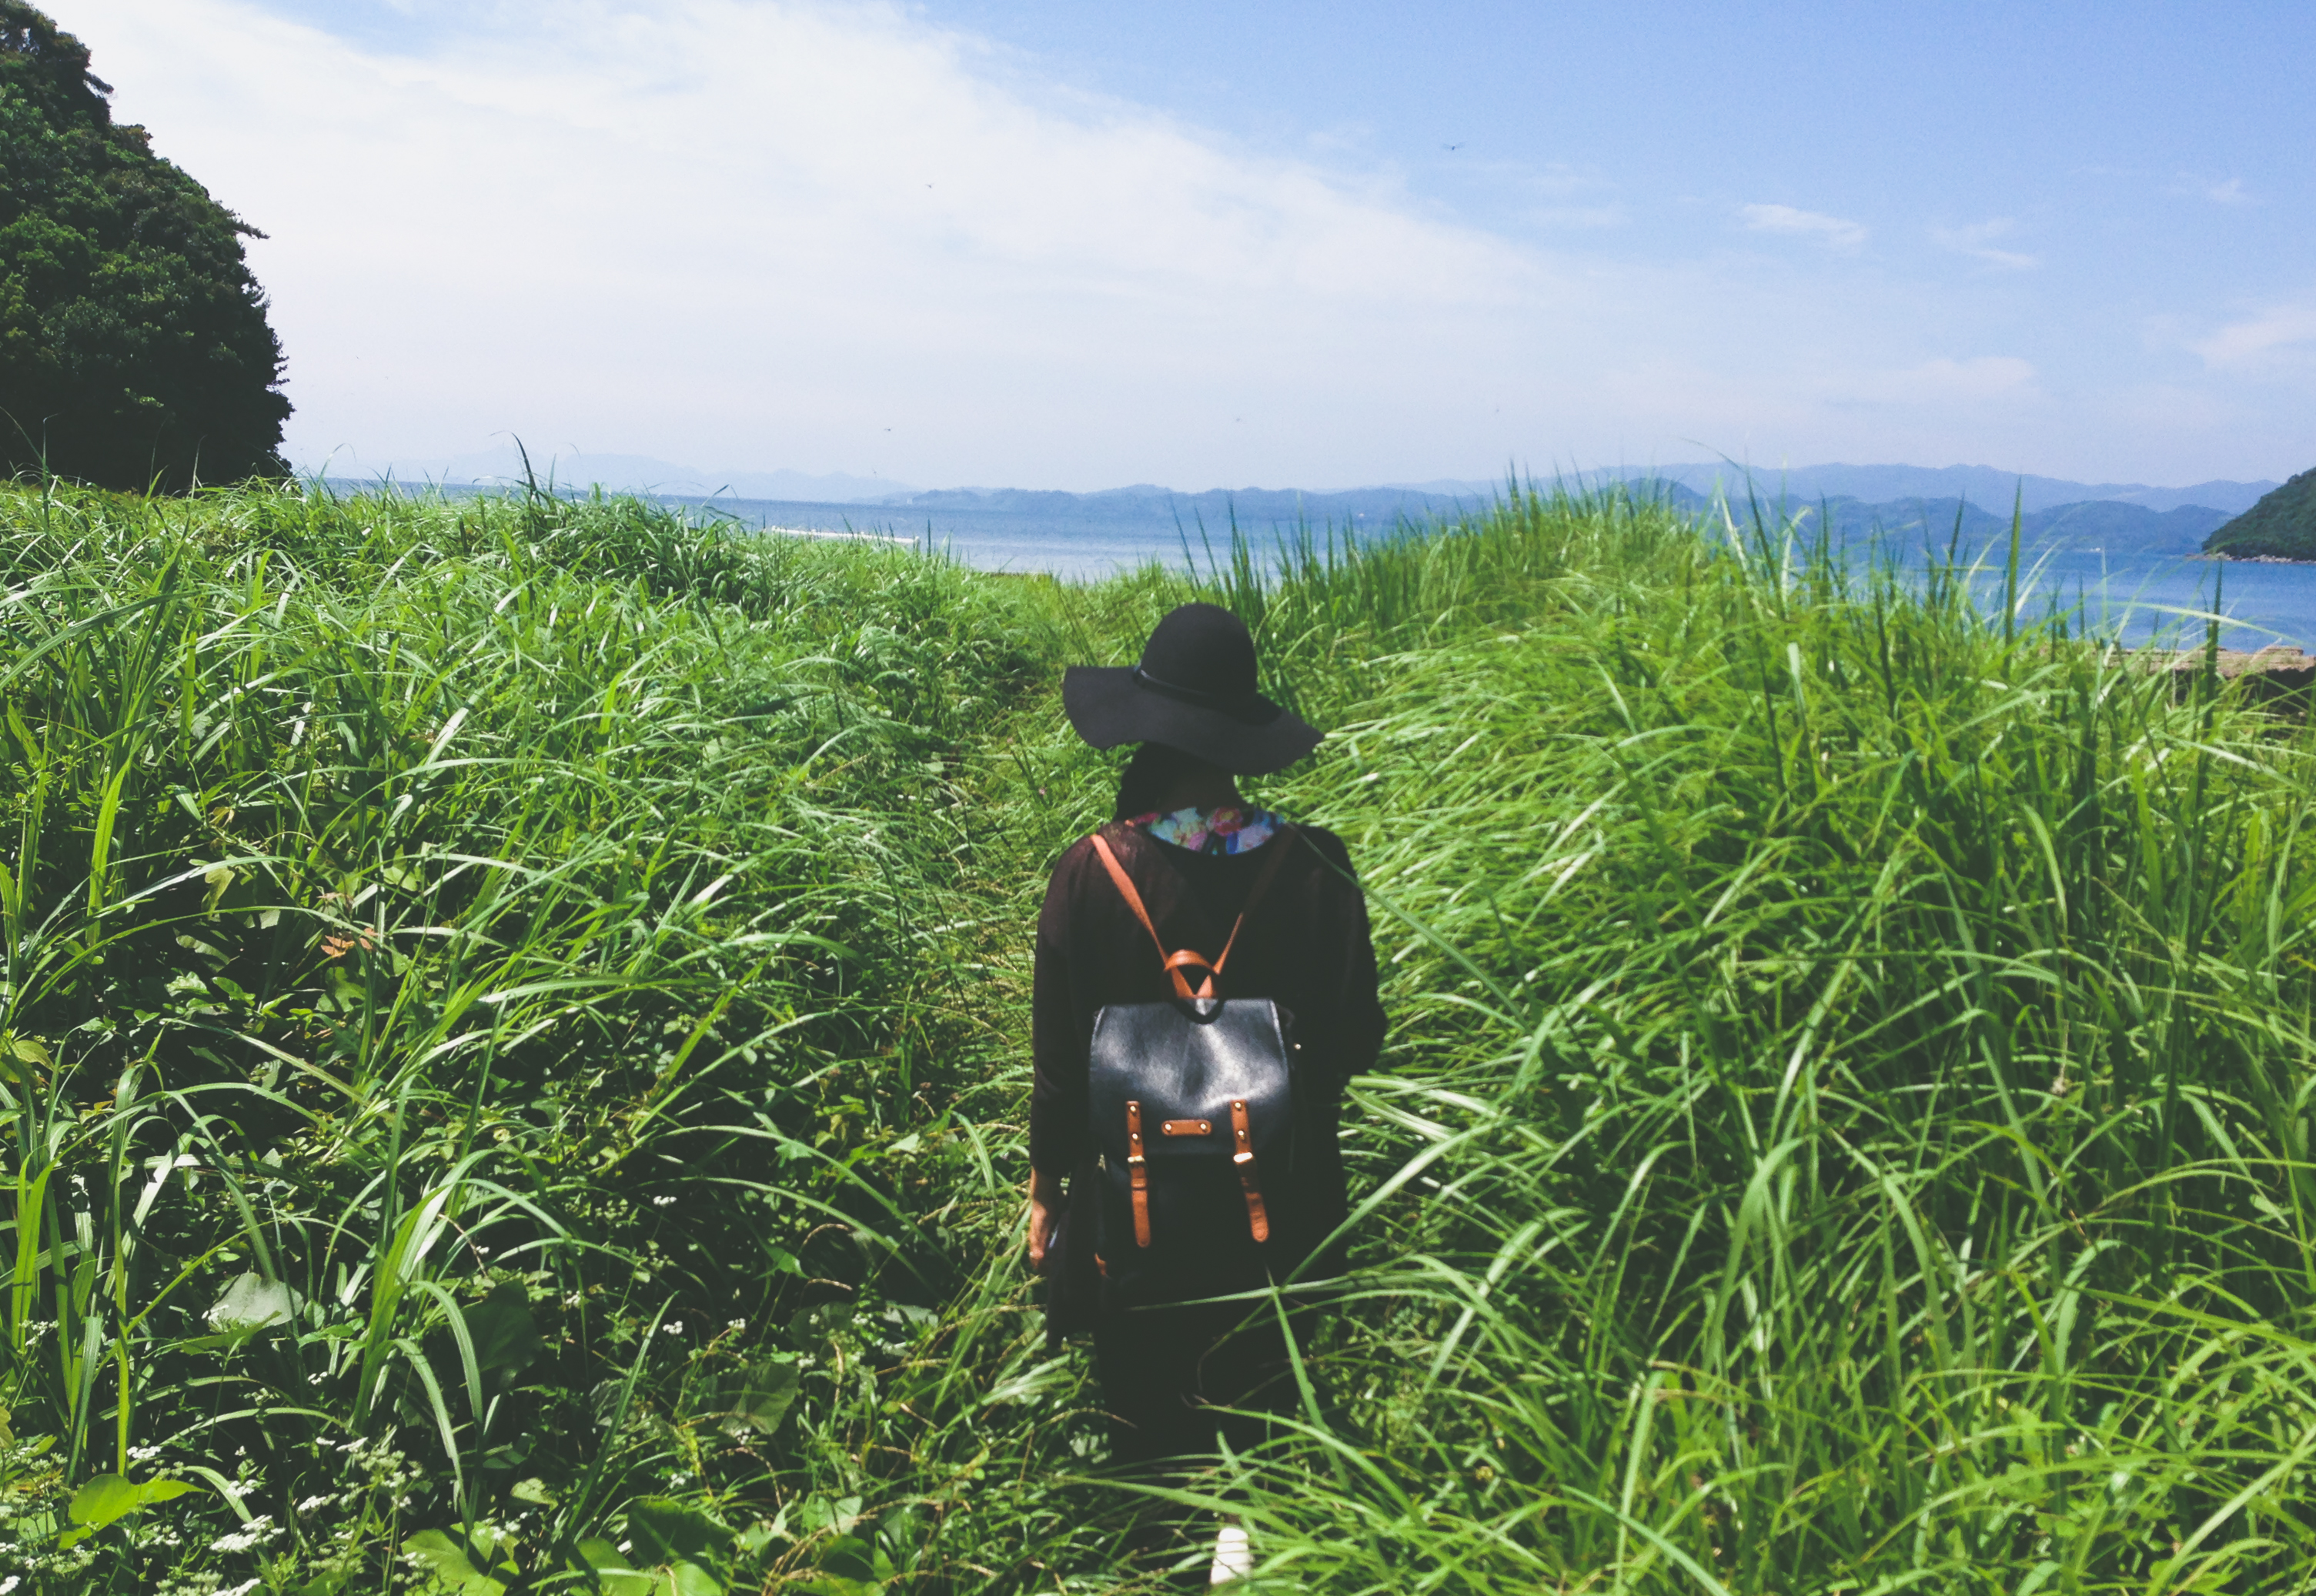
grass, sky, woman, field, meadow, flower, backpack, travel, crop, agriculture, clouds, plantation, habitat, ecosystem, rural area, paddy field, grass family